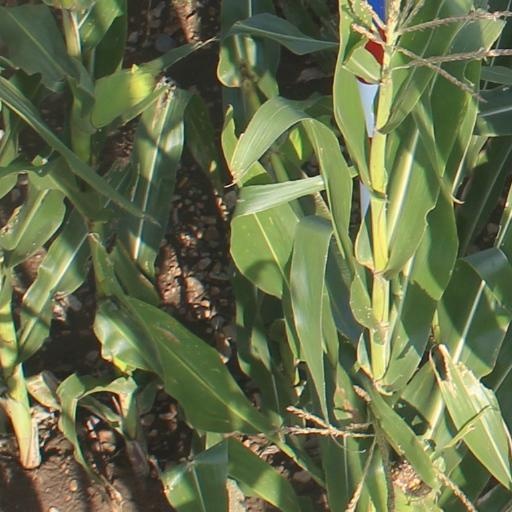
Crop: maize; corn